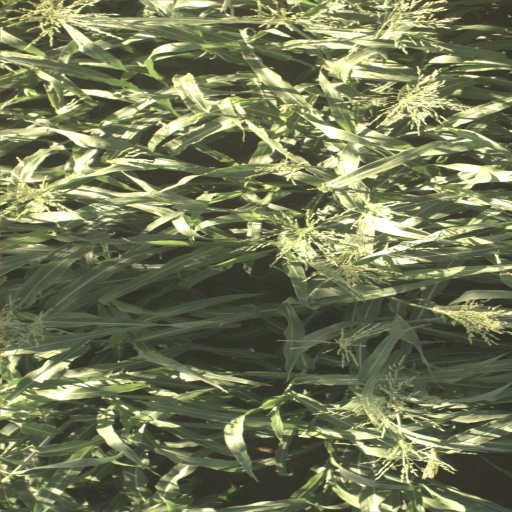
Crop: sorghum